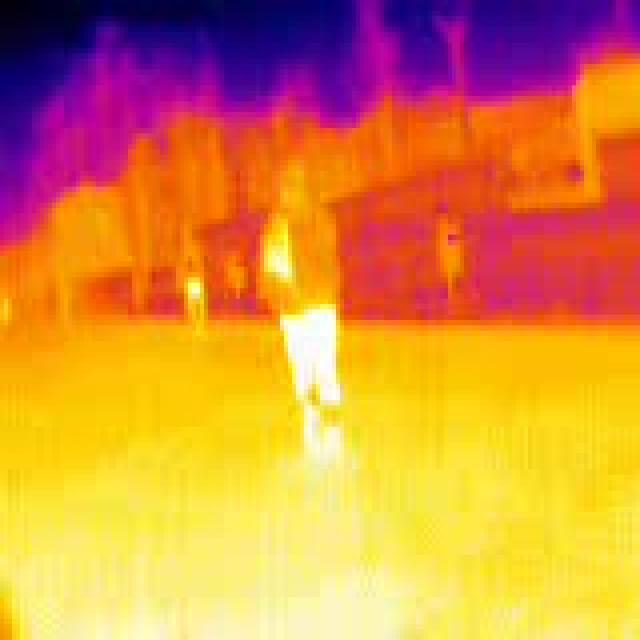
Detected objects:
label: person
label: person